Peter Lord (art historian)

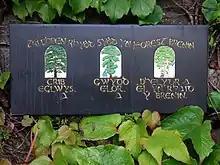
Enamels by Lord the Hywel Dda Centre, Whitland

During his residence in Wales, Lord has learned to speak the Welsh language and now writes and broadcasts in both English and Welsh. In 1999 he wrote and presented a seven-part series for BBC Wales, entitled "The Big Picture". His 2016 publication, "The Tradition", has been described as "the first account of the history of Welsh art for over half a century.